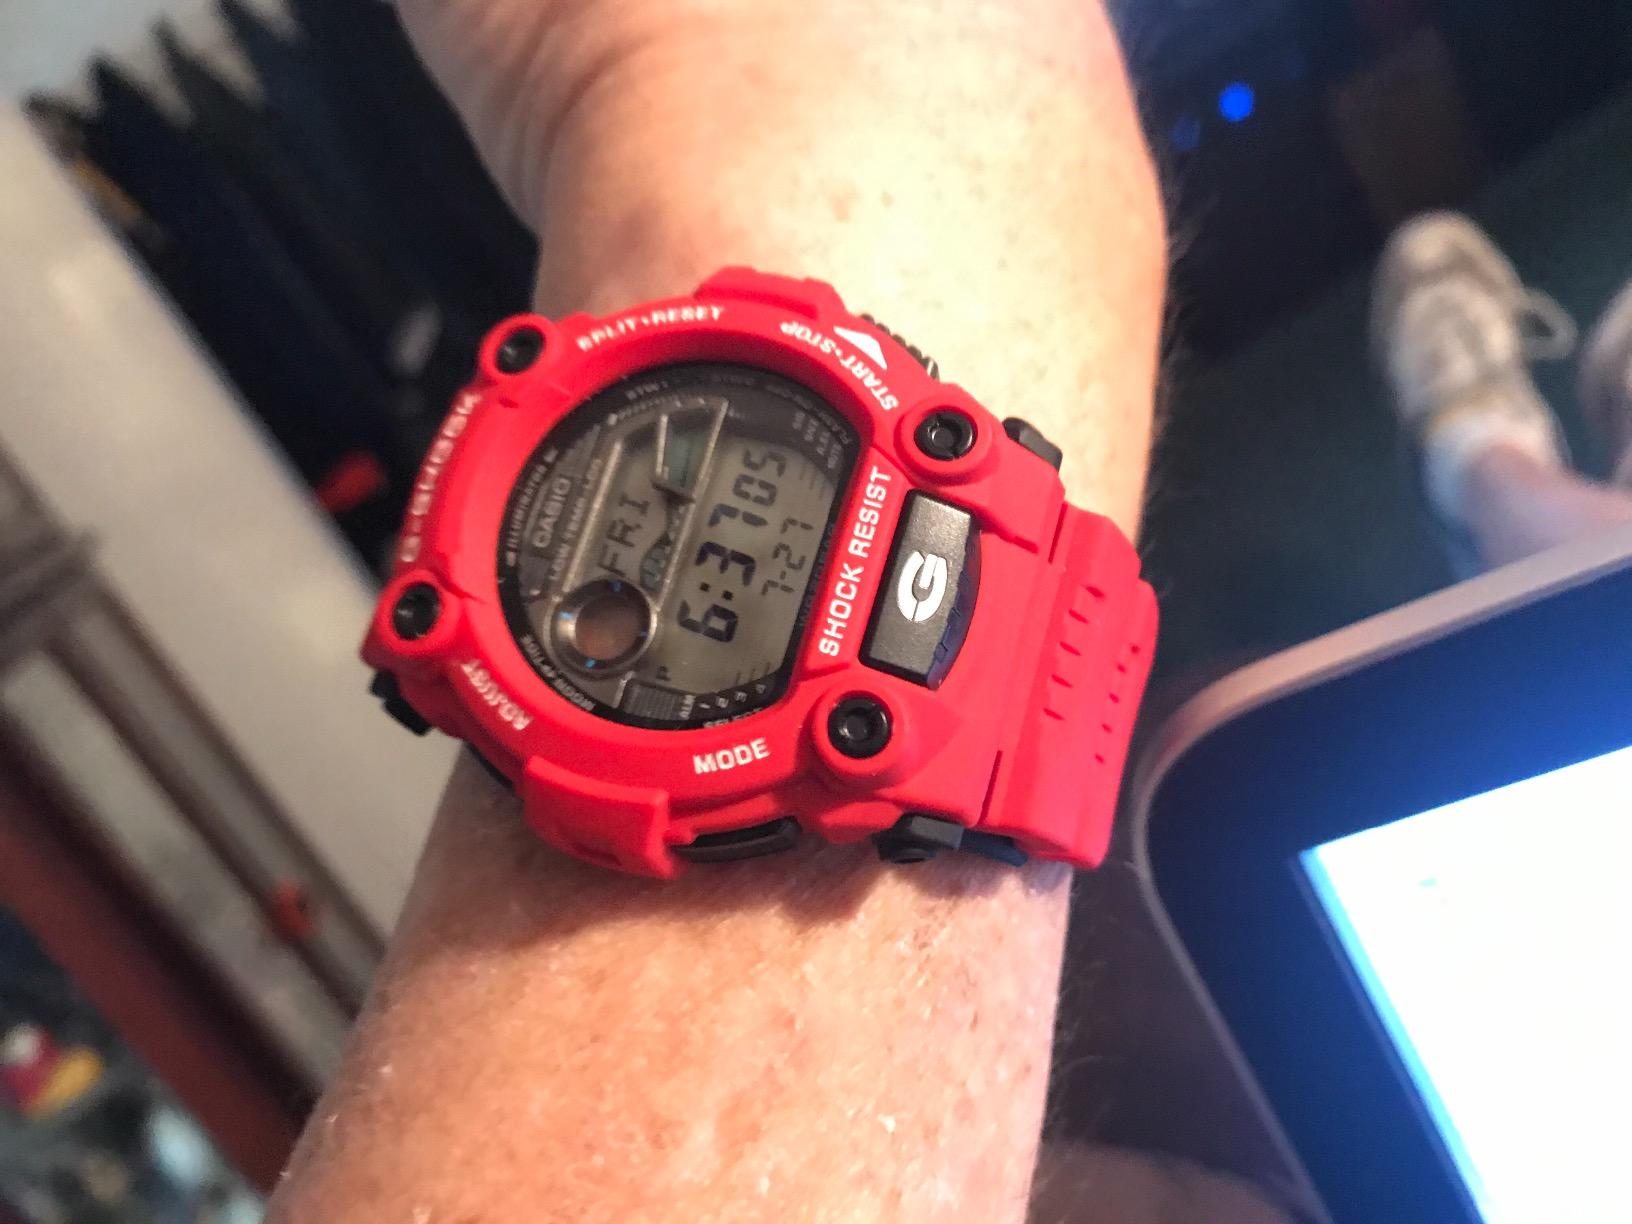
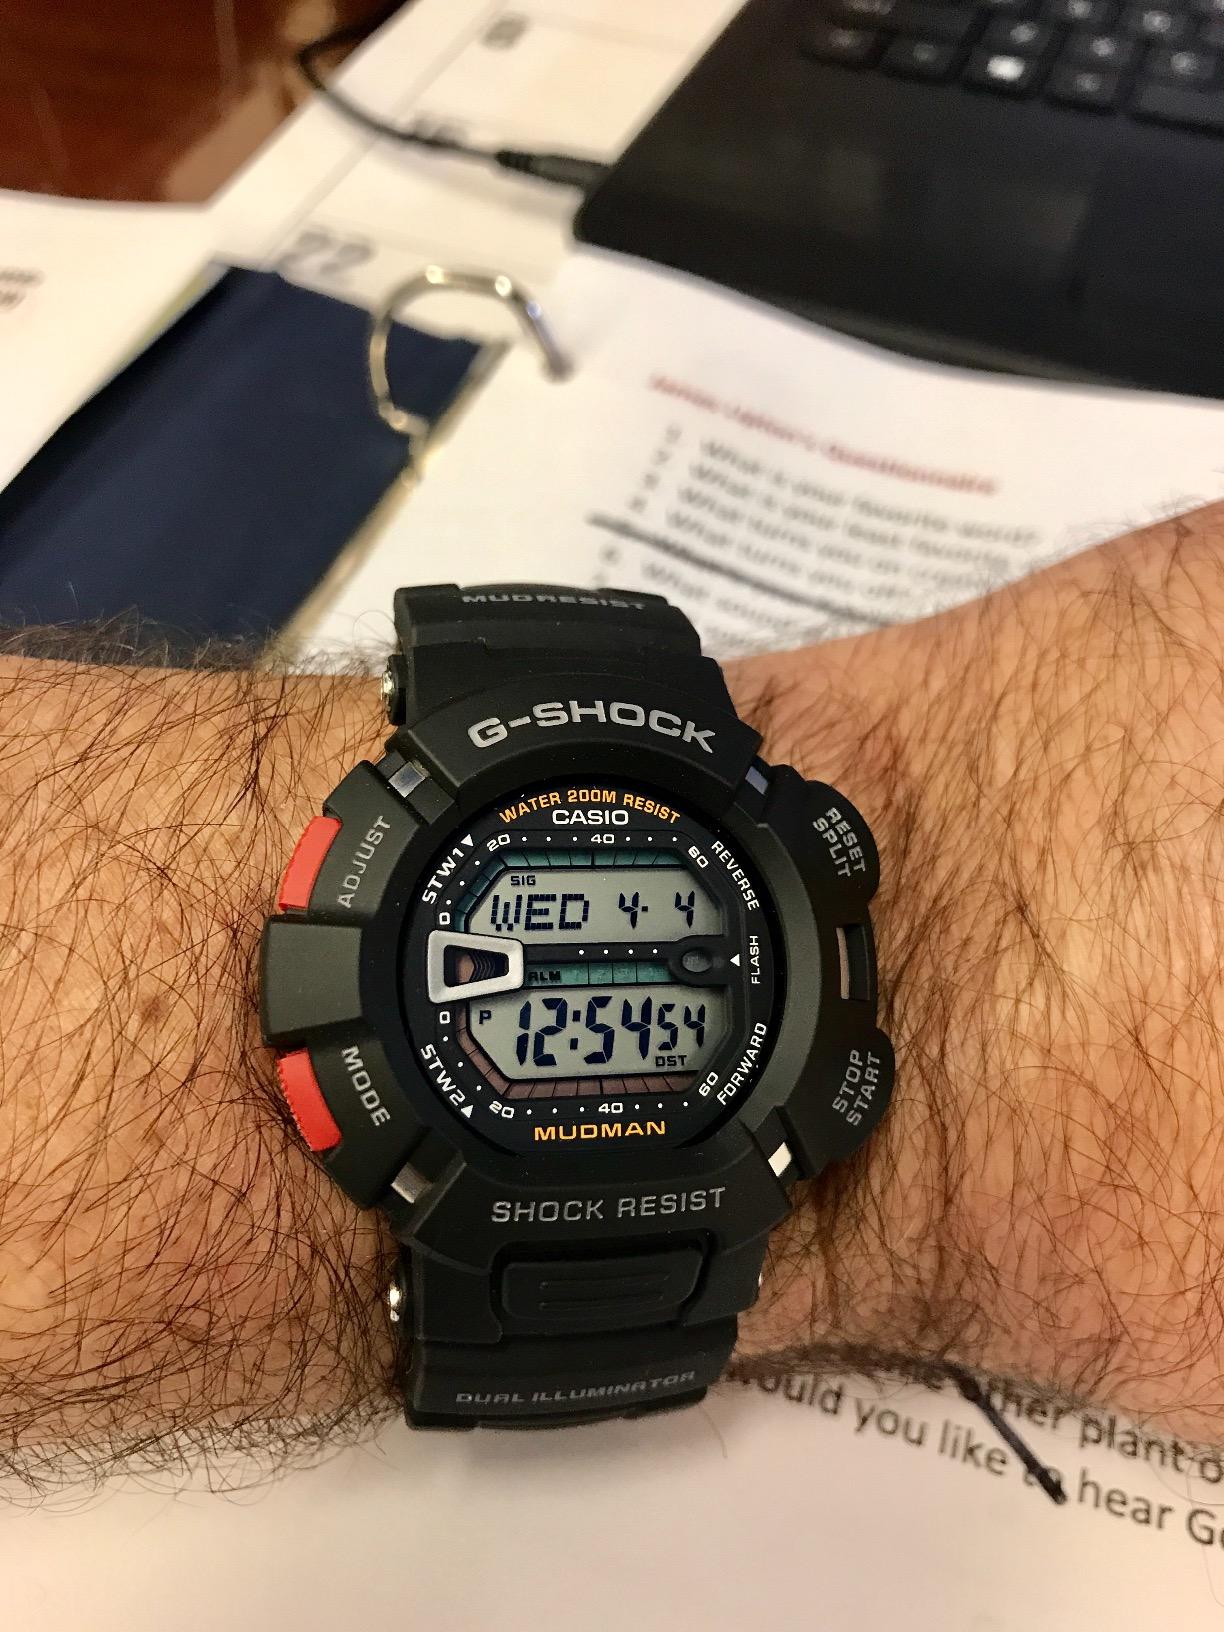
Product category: accessories_watch
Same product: no